Lupus

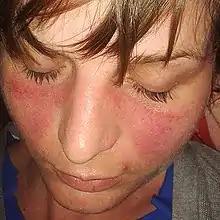
Young woman with the distinctive butterfly rash that many individuals with lupus experience

Lupus, formally called systemic lupus erythematosus (SLE), is an autoimmune disease in which the body's immune system mistakenly attacks healthy tissue in many parts of the body. Symptoms vary among people and may be mild to severe. Common symptoms include painful and swollen joints, fever, chest pain, hair loss, mouth ulcers, swollen lymph nodes, feeling tired, and a red rash which is most commonly on the face. Often there are periods of illness, called flares, and periods of remission during which there are few symptoms. Children up to 18 years old develop a more severe form of SLE termed childhood-onset systemic lupus erythematosus.